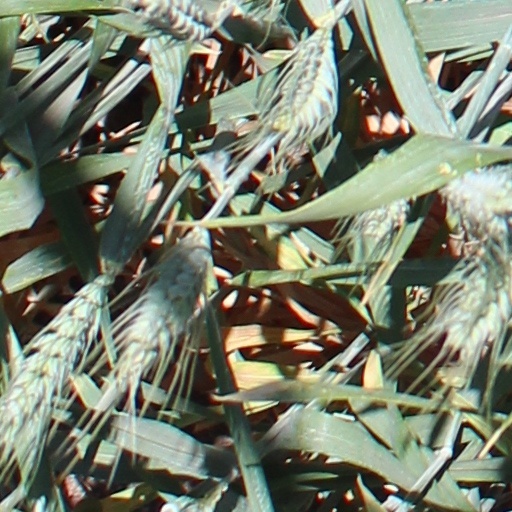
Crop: wheat